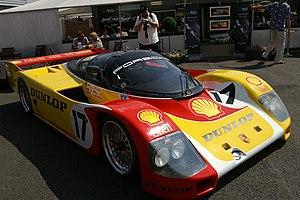
Porsche 962C - 24 Heures du Mans 1988 - Pilotée par Hans Joachim Stuck, Klaus Ludwig et Derek Bell - Silverstone Classic July 2008